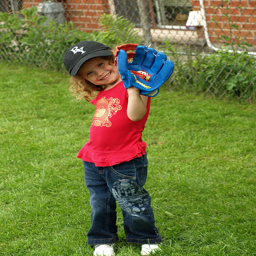
A little girl with a blue glove is smiling.
A girl is wearing a blue catcher's mit.
Young girl standing in yard wearing baseball cap and glove.
A young girl wearing a baseball hat and mitt to catch.
This young girl is excited to play baseball with her mom and dad